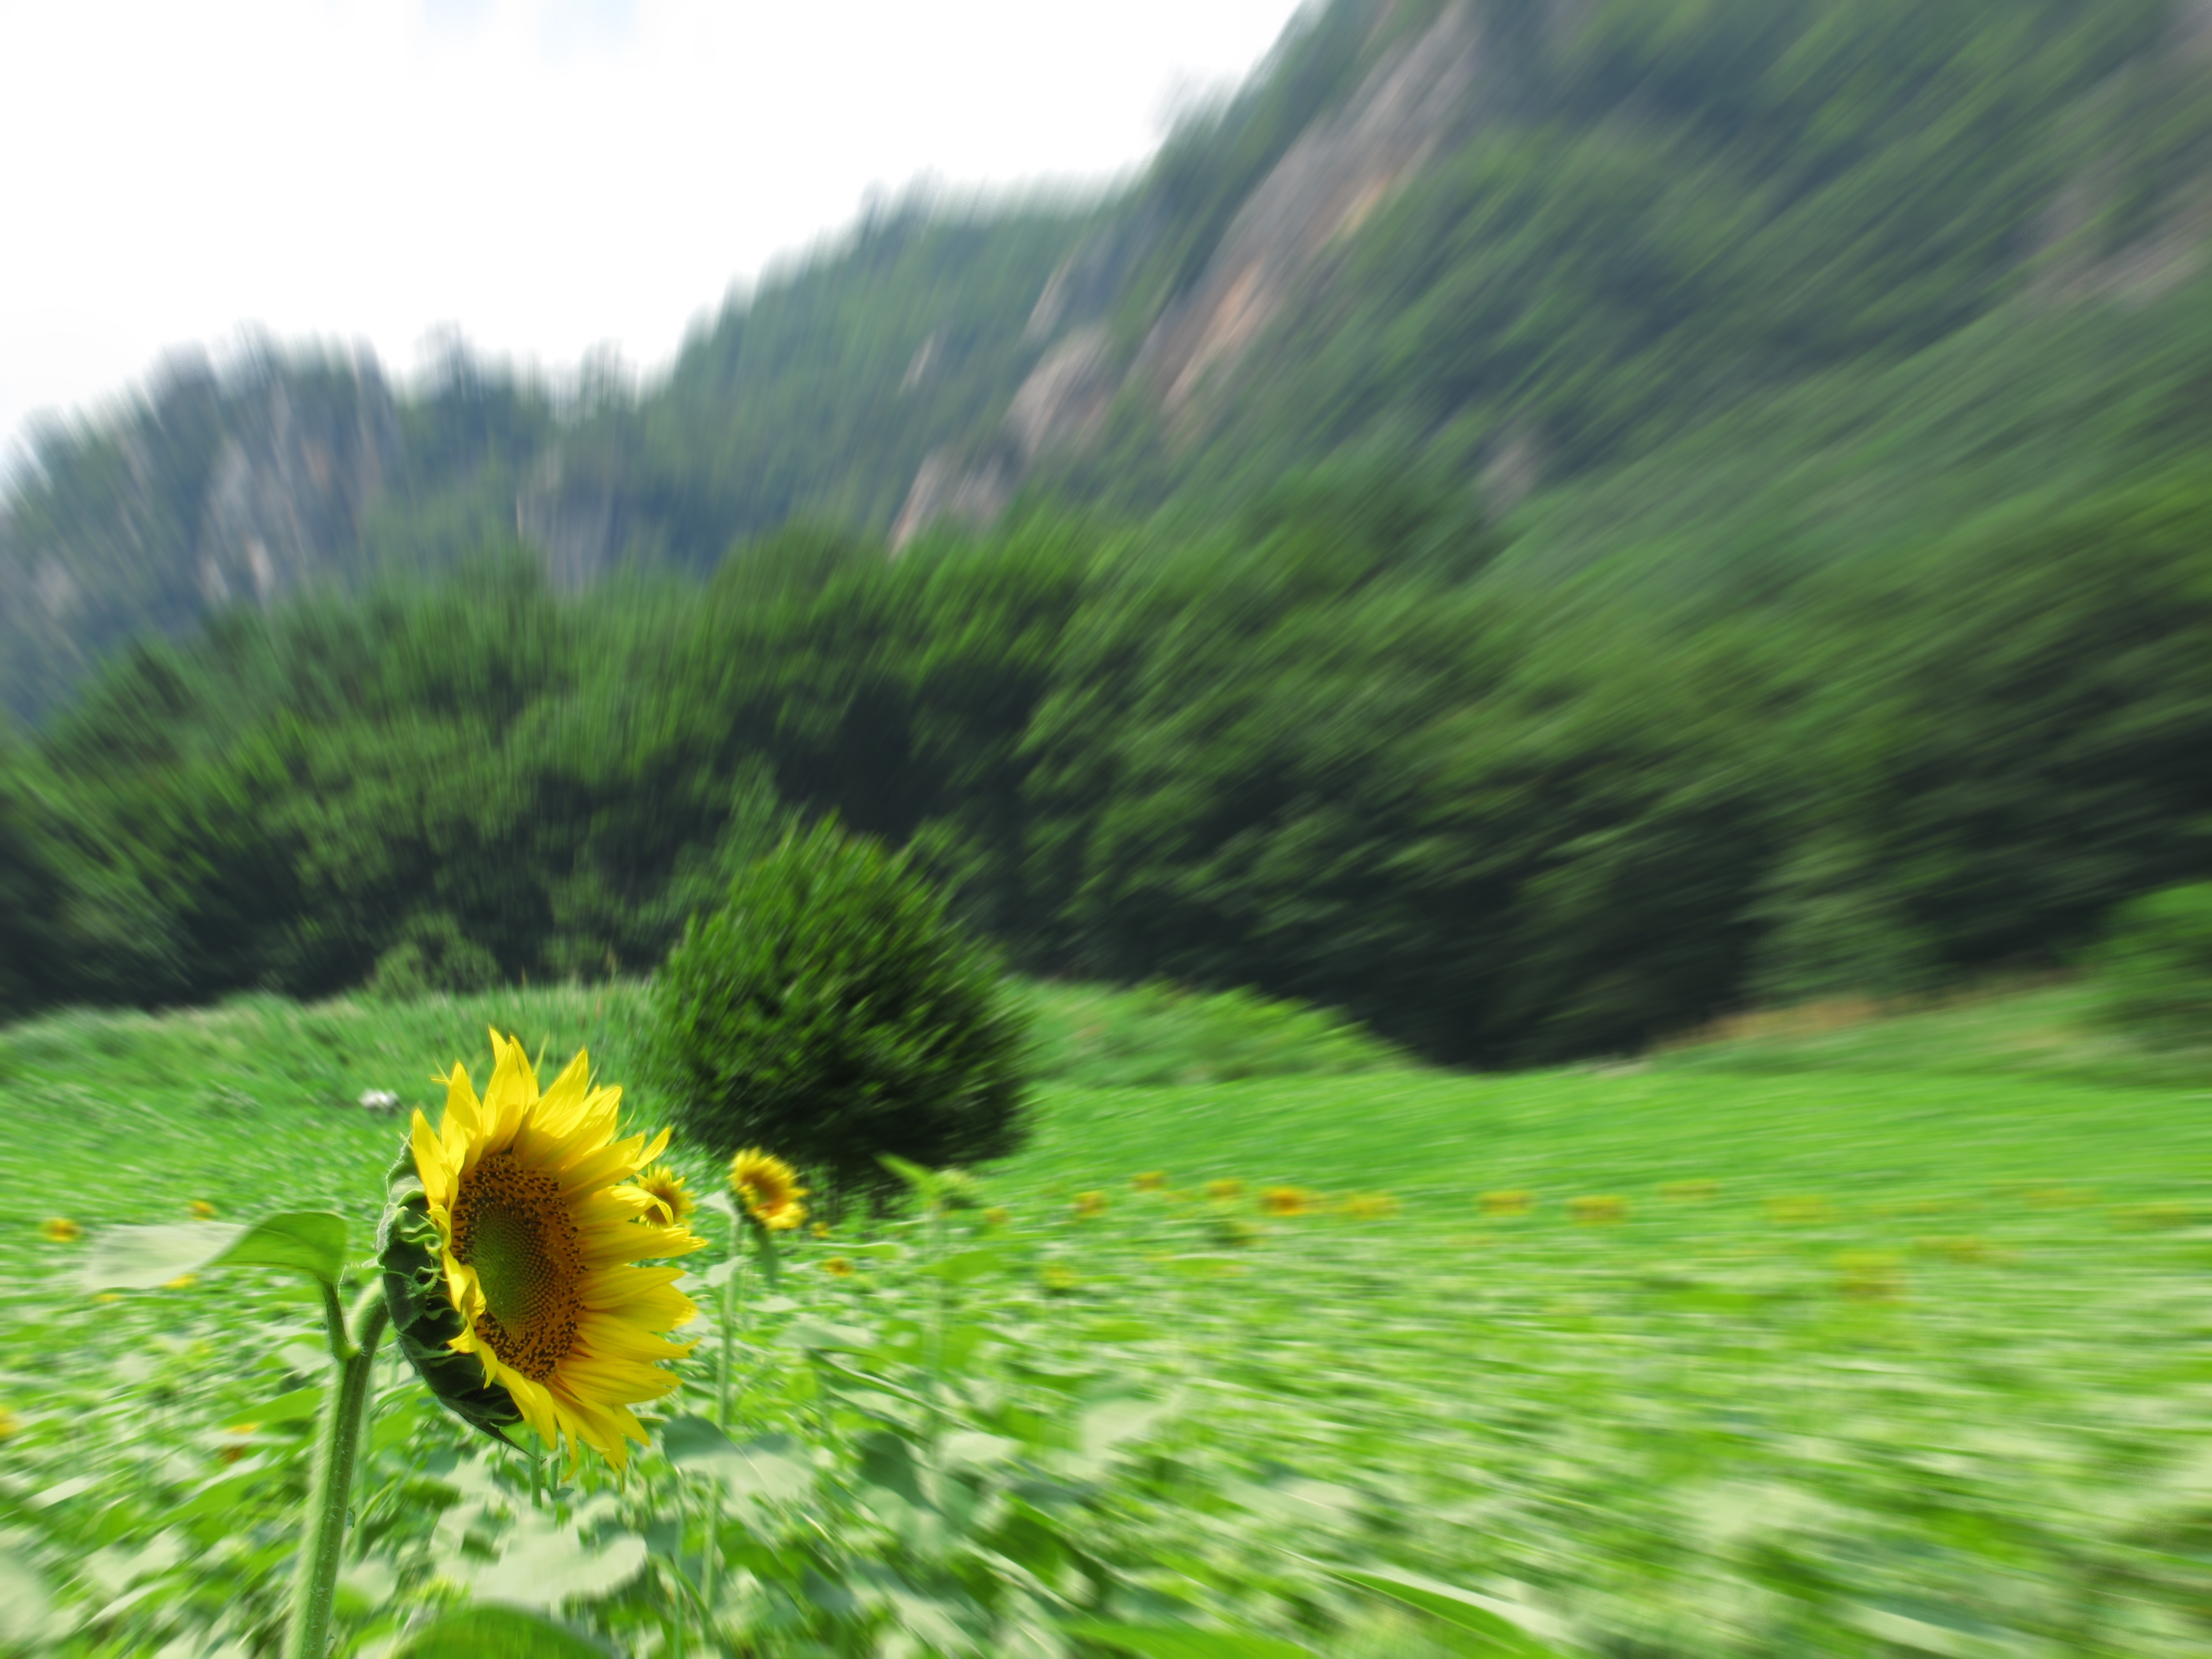
landscape, grass, plant, field, lawn, meadow, prairie, hill, flower, view, valley, mountain range, green, high, pasture, flora, sunflower, wildflower, cool image, grassland, helianthus, plateau, hires, ecosystem, flowerpicturesnolimits, hi, res, g7, annuus, rural area, flowering plant, daisy family, grass family, land plant